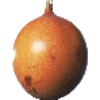
Label: Granadilla 1